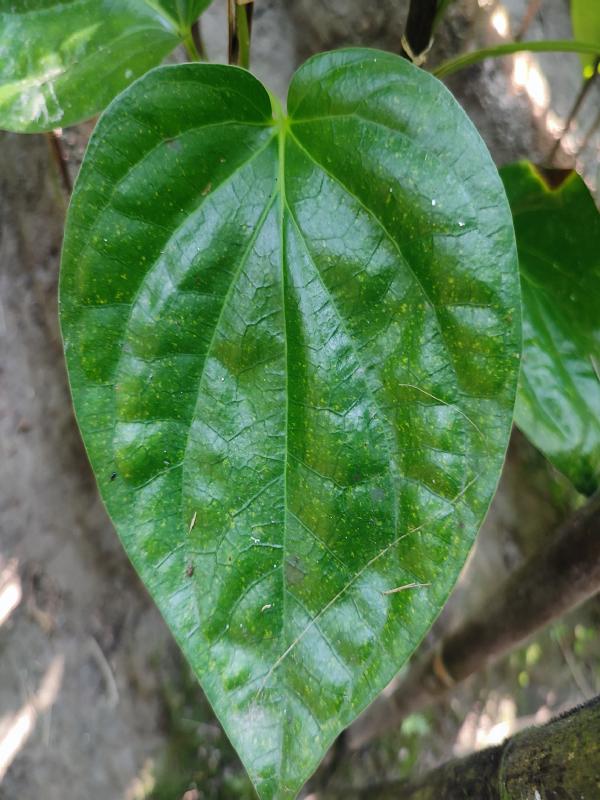
Label: Healthy_Leaf